History of Florida Gators football

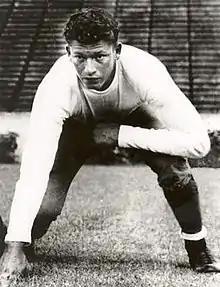
Fergie Ferguson

Cody's finest moment as the Gators' head coach may have been the team's 7–0 upset of Frank Leahy's undefeated, second-ranked Boston College Eagles in 1939. Sophomore end Fergie Ferguson was the Gators' defensive star in the game. Florida failed to win a conference game in 1939, and Cody left Gainesville with a 17–24–2 win–loss–tie record in four seasons to become an assistant coach at Temple University.